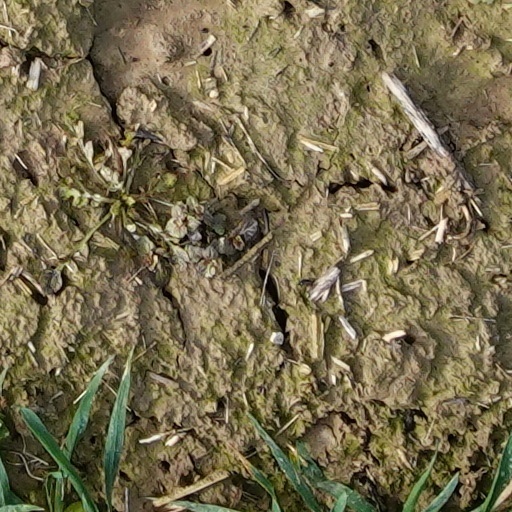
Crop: wheat